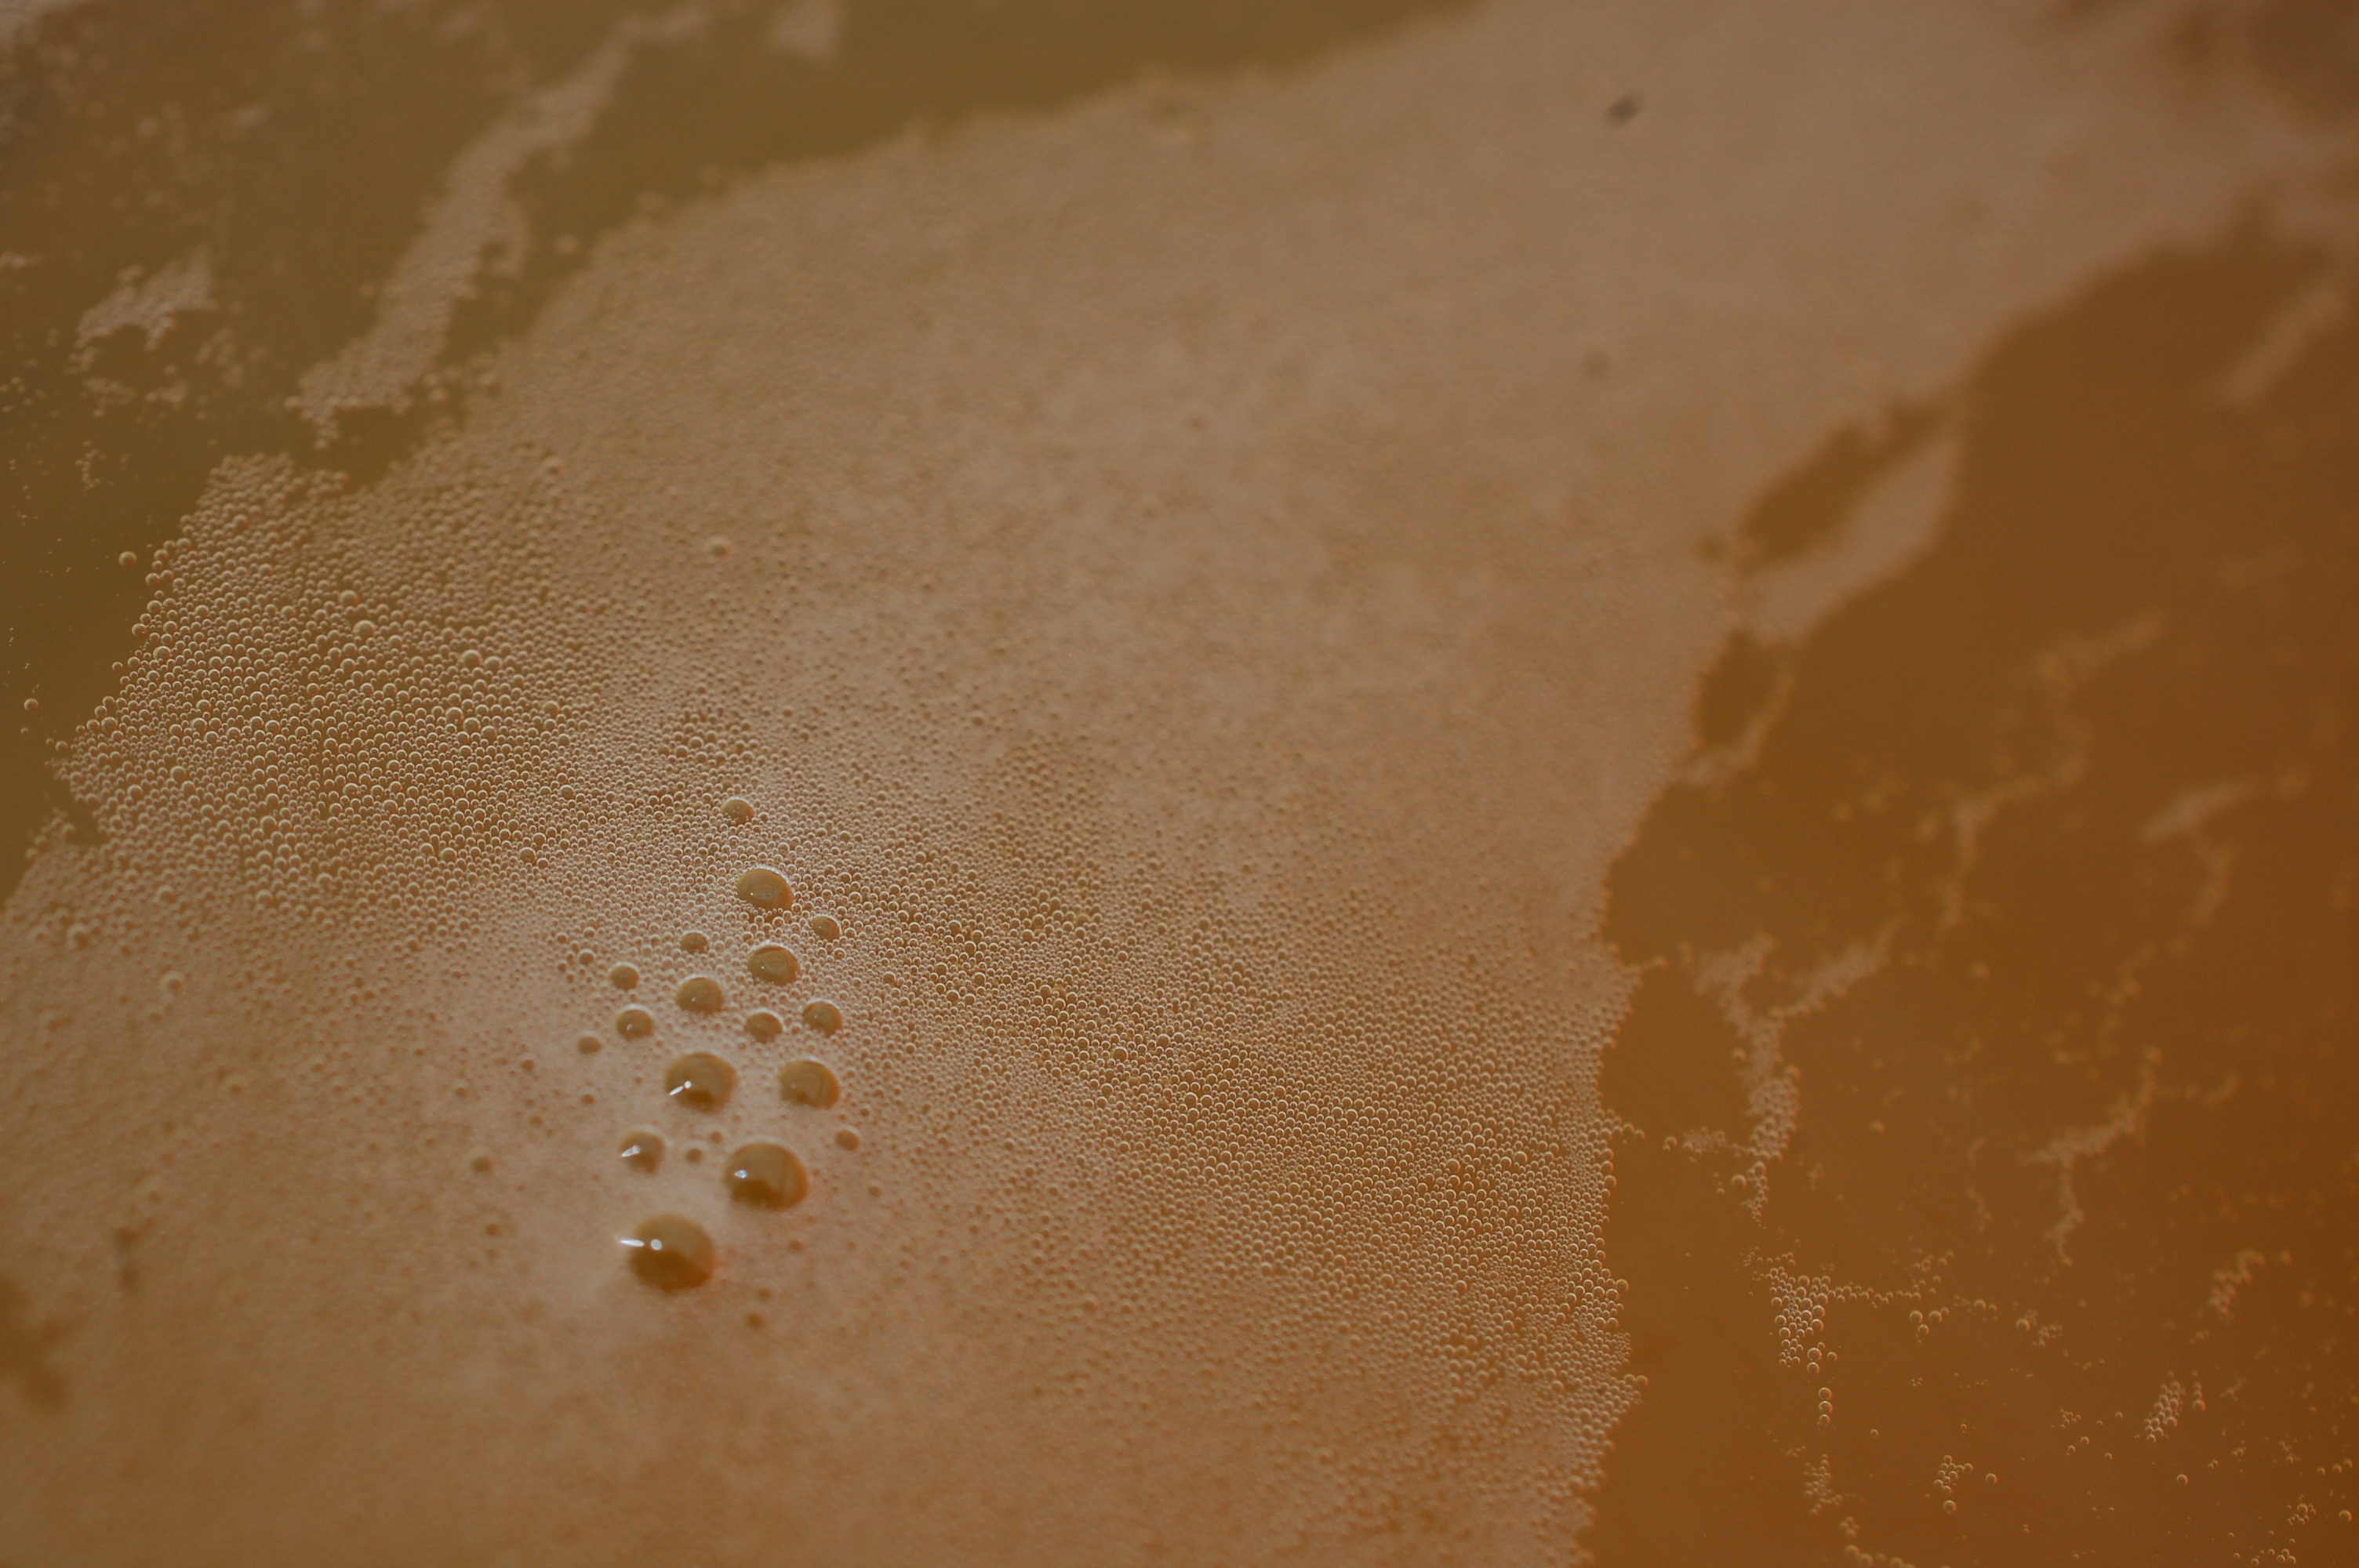
sand, texture, floor, foam, material, beer, close up, current, bubbles, plaster, macro photography, ocher, sed